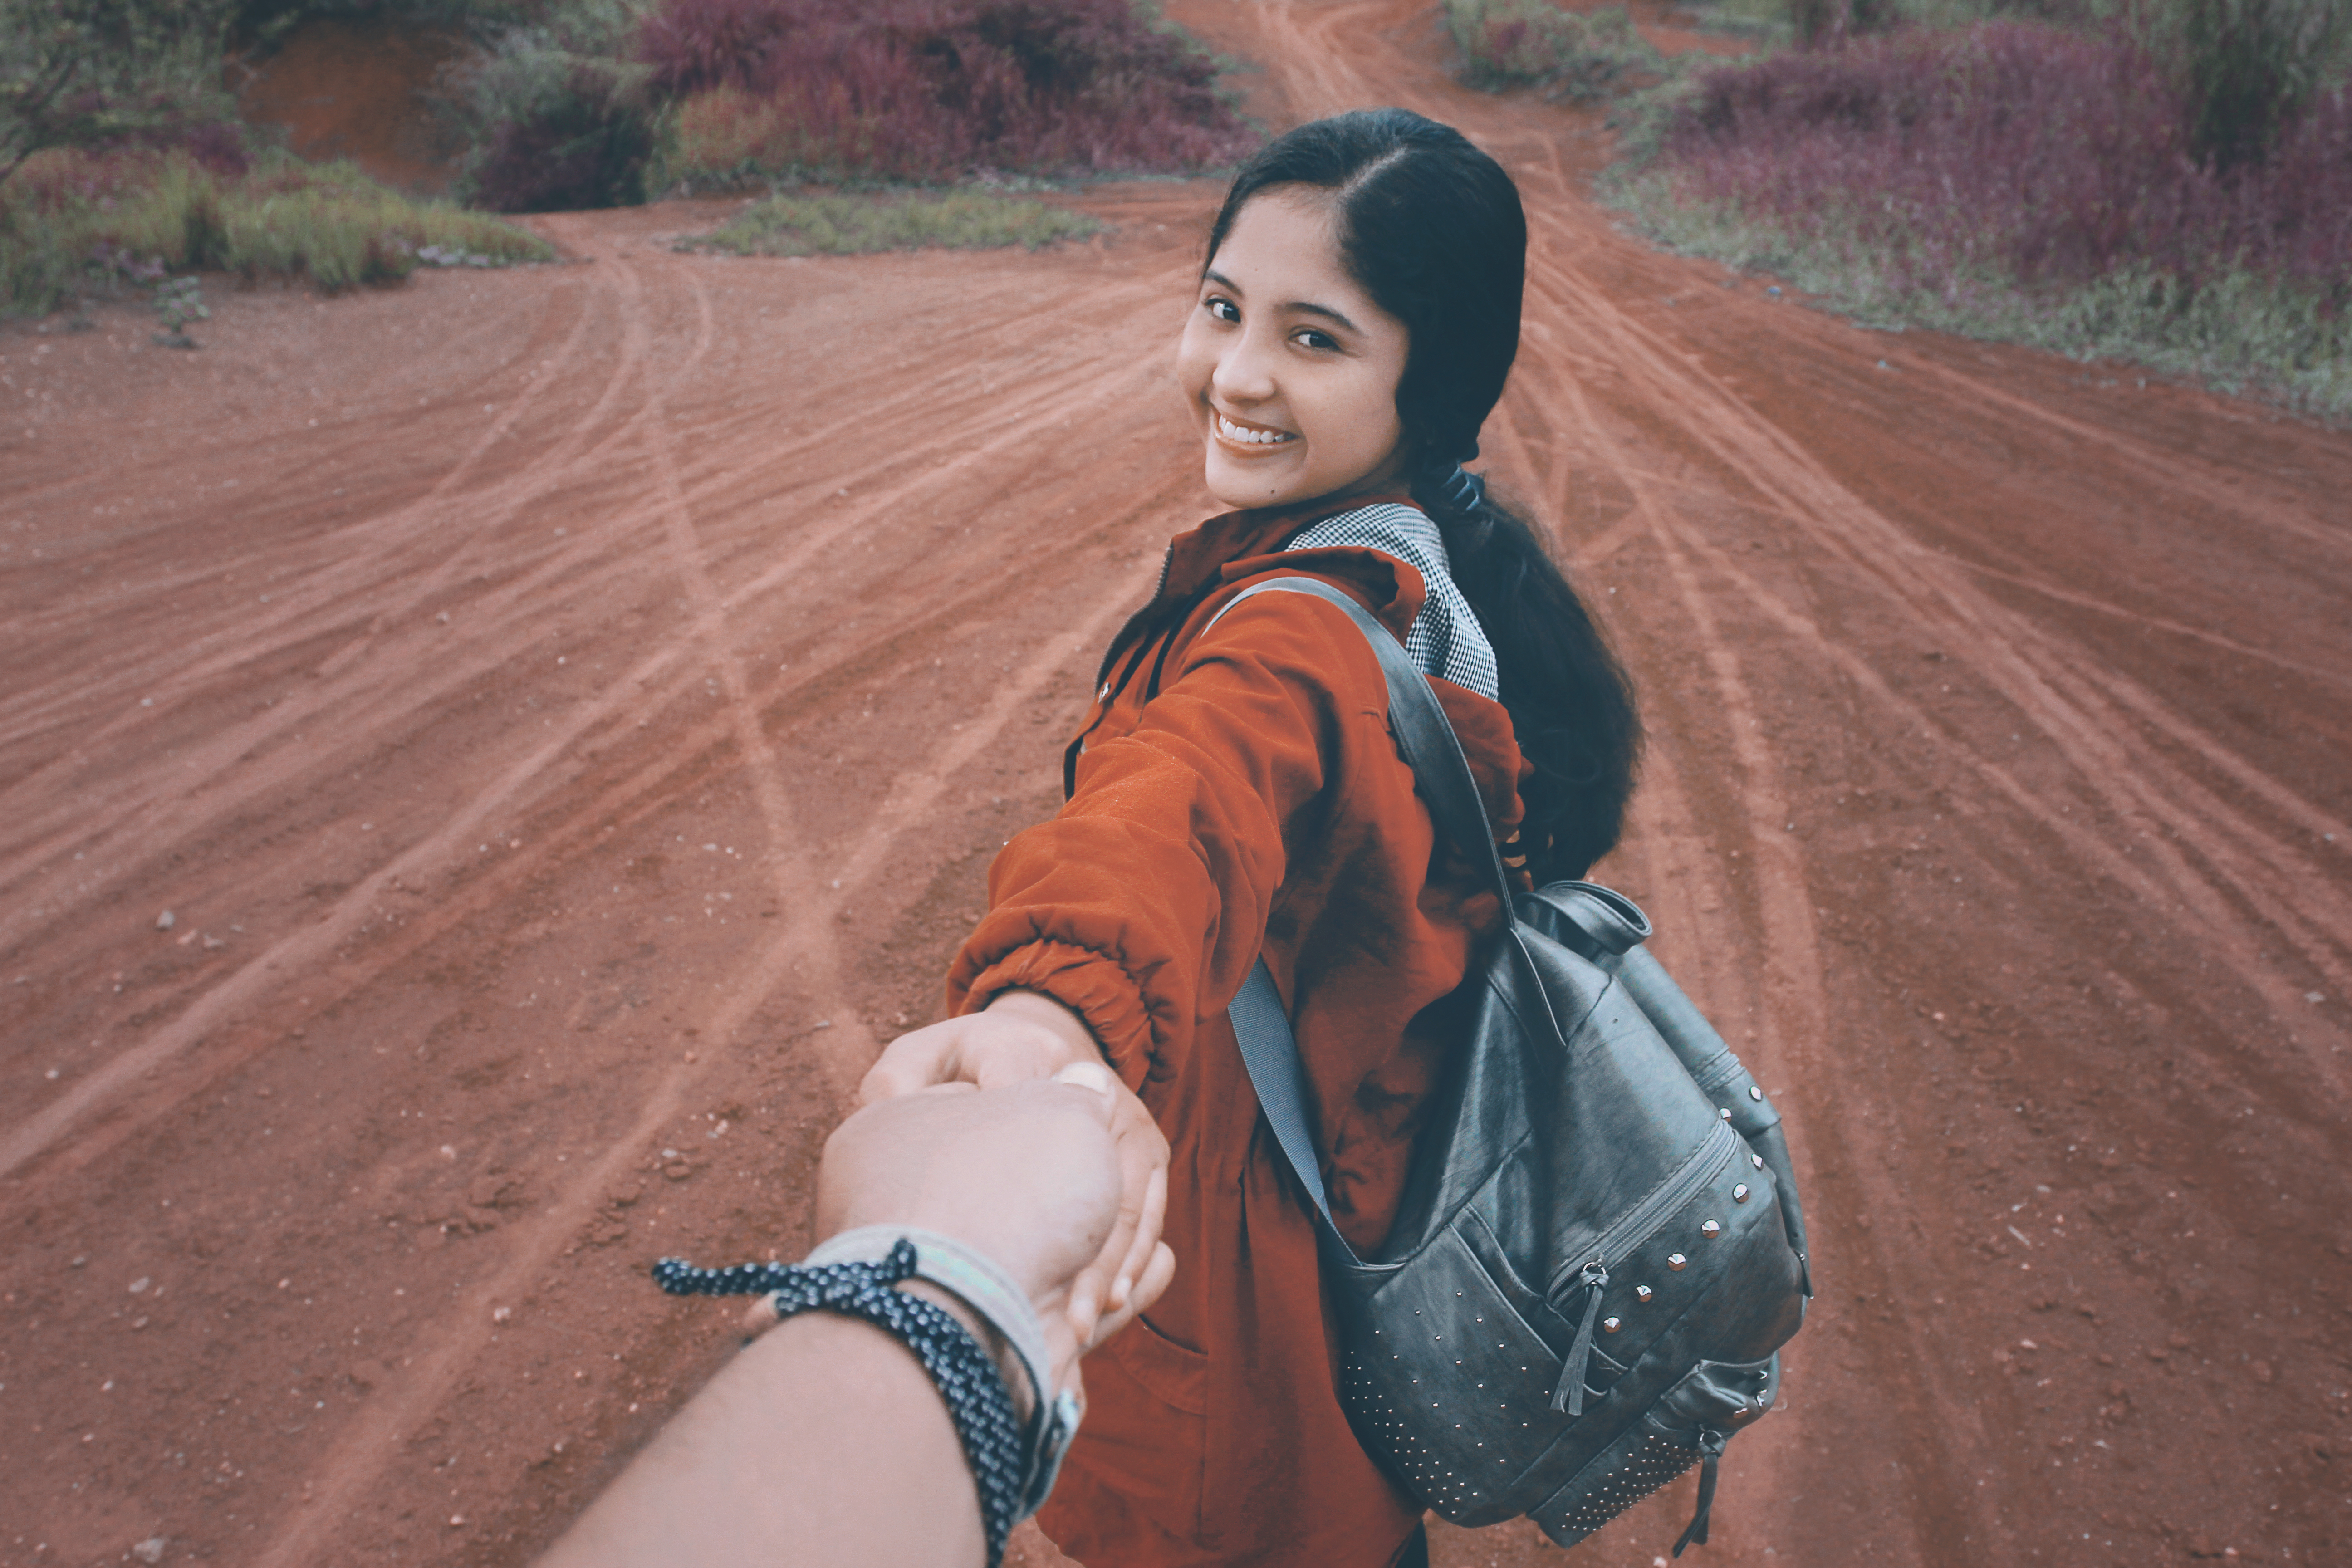
model, fashion, mood, payakumbuh, indonesia, free, vintage, luttepro, lutte man, minang, sunset, girl, cute, smile, ecoregion, People in nature, plant, happy, mammal, travel, grass, cool, landscape, morning, leisure, Luggage and bags, fun, recreation, road, bag, grassland, soil, human leg, adventure, backpack, dirt road, sand, hill, bracelet, vacation, sitting, wadi, tourism, photo shoot, field, wildlife, scarf